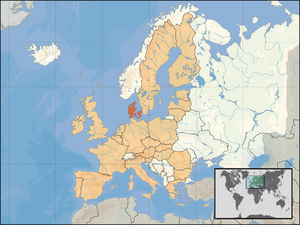
Blangslev
Danmark i Europa
Blangslev er en lille landsby på Sydsjælland med omkring 120 indbyggere, beliggende i Mogenstrup Sogn og Hammer Sogn 11 kilometer sydøst for Næstved. Byen ligger i Næstved Kommune og tilhører Region Sjælland.